Northern wheatear

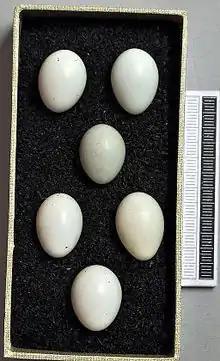
Eggs, Collection Museum Wiesbaden

The northern wheatear is larger than the European robin at in length. The northern wheatear also has a wingspan of 26–32 cm and weighs 17–30 g.